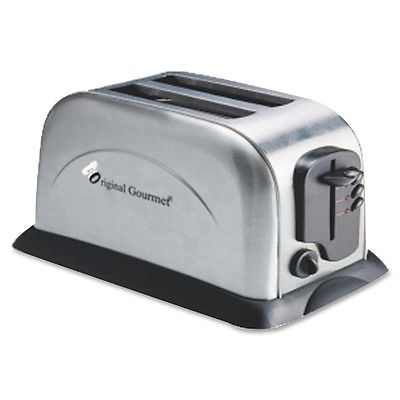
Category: toaster